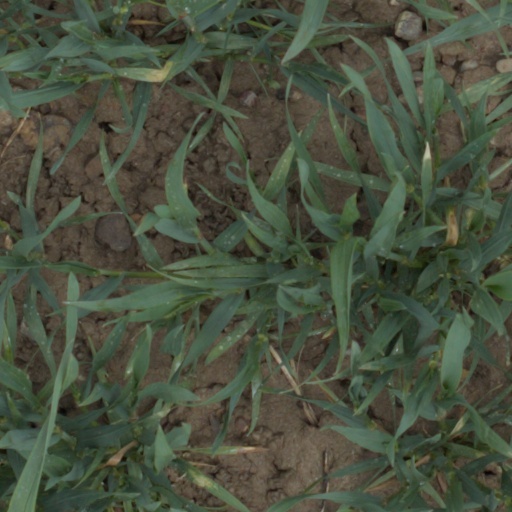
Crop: wheat